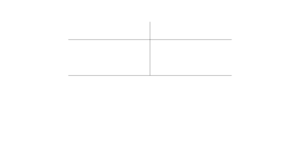
etape5
Le chapeau de gendarme en menuiserie, en ébénisterie, en sculpture et en agencement est une pièce, placée horizontalement, en bois, en pierre, qui par sa forme, évoque un couvre-chef de l'ancienne gendarmerie de Napoléon, d'où son nom, chapeau de gendarme.